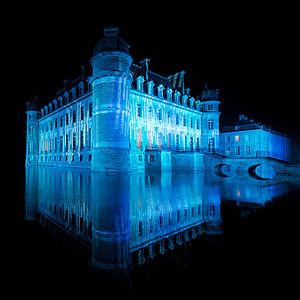
Château de Belœil de nuit Tiếng Việt: Lâu đài Belœil ở tỉnh Hainaut, Bỉ về đêm. 中文: 伯勒伊尔城堡，位于比利时埃诺省伯勒伊尔。
Le château de Belœil est un château belge construit pour les princes de Ligne à Belœil, commune francophone située en Région wallonne dans la province de Hainaut.